Bernard Braskamp

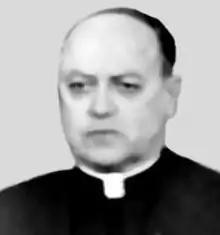
The Rev. Bernard Braskamp

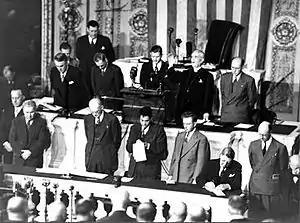
Chaplain Braskamp delivering the opening prayer for the 80th Congress, 1947

Bernard Braskamp (February 18, 1887 – February 22, 1966) was a Presbyterian minister who served as the 56th Chaplain of the United States House of Representatives, from 1950 until his death in 1966.